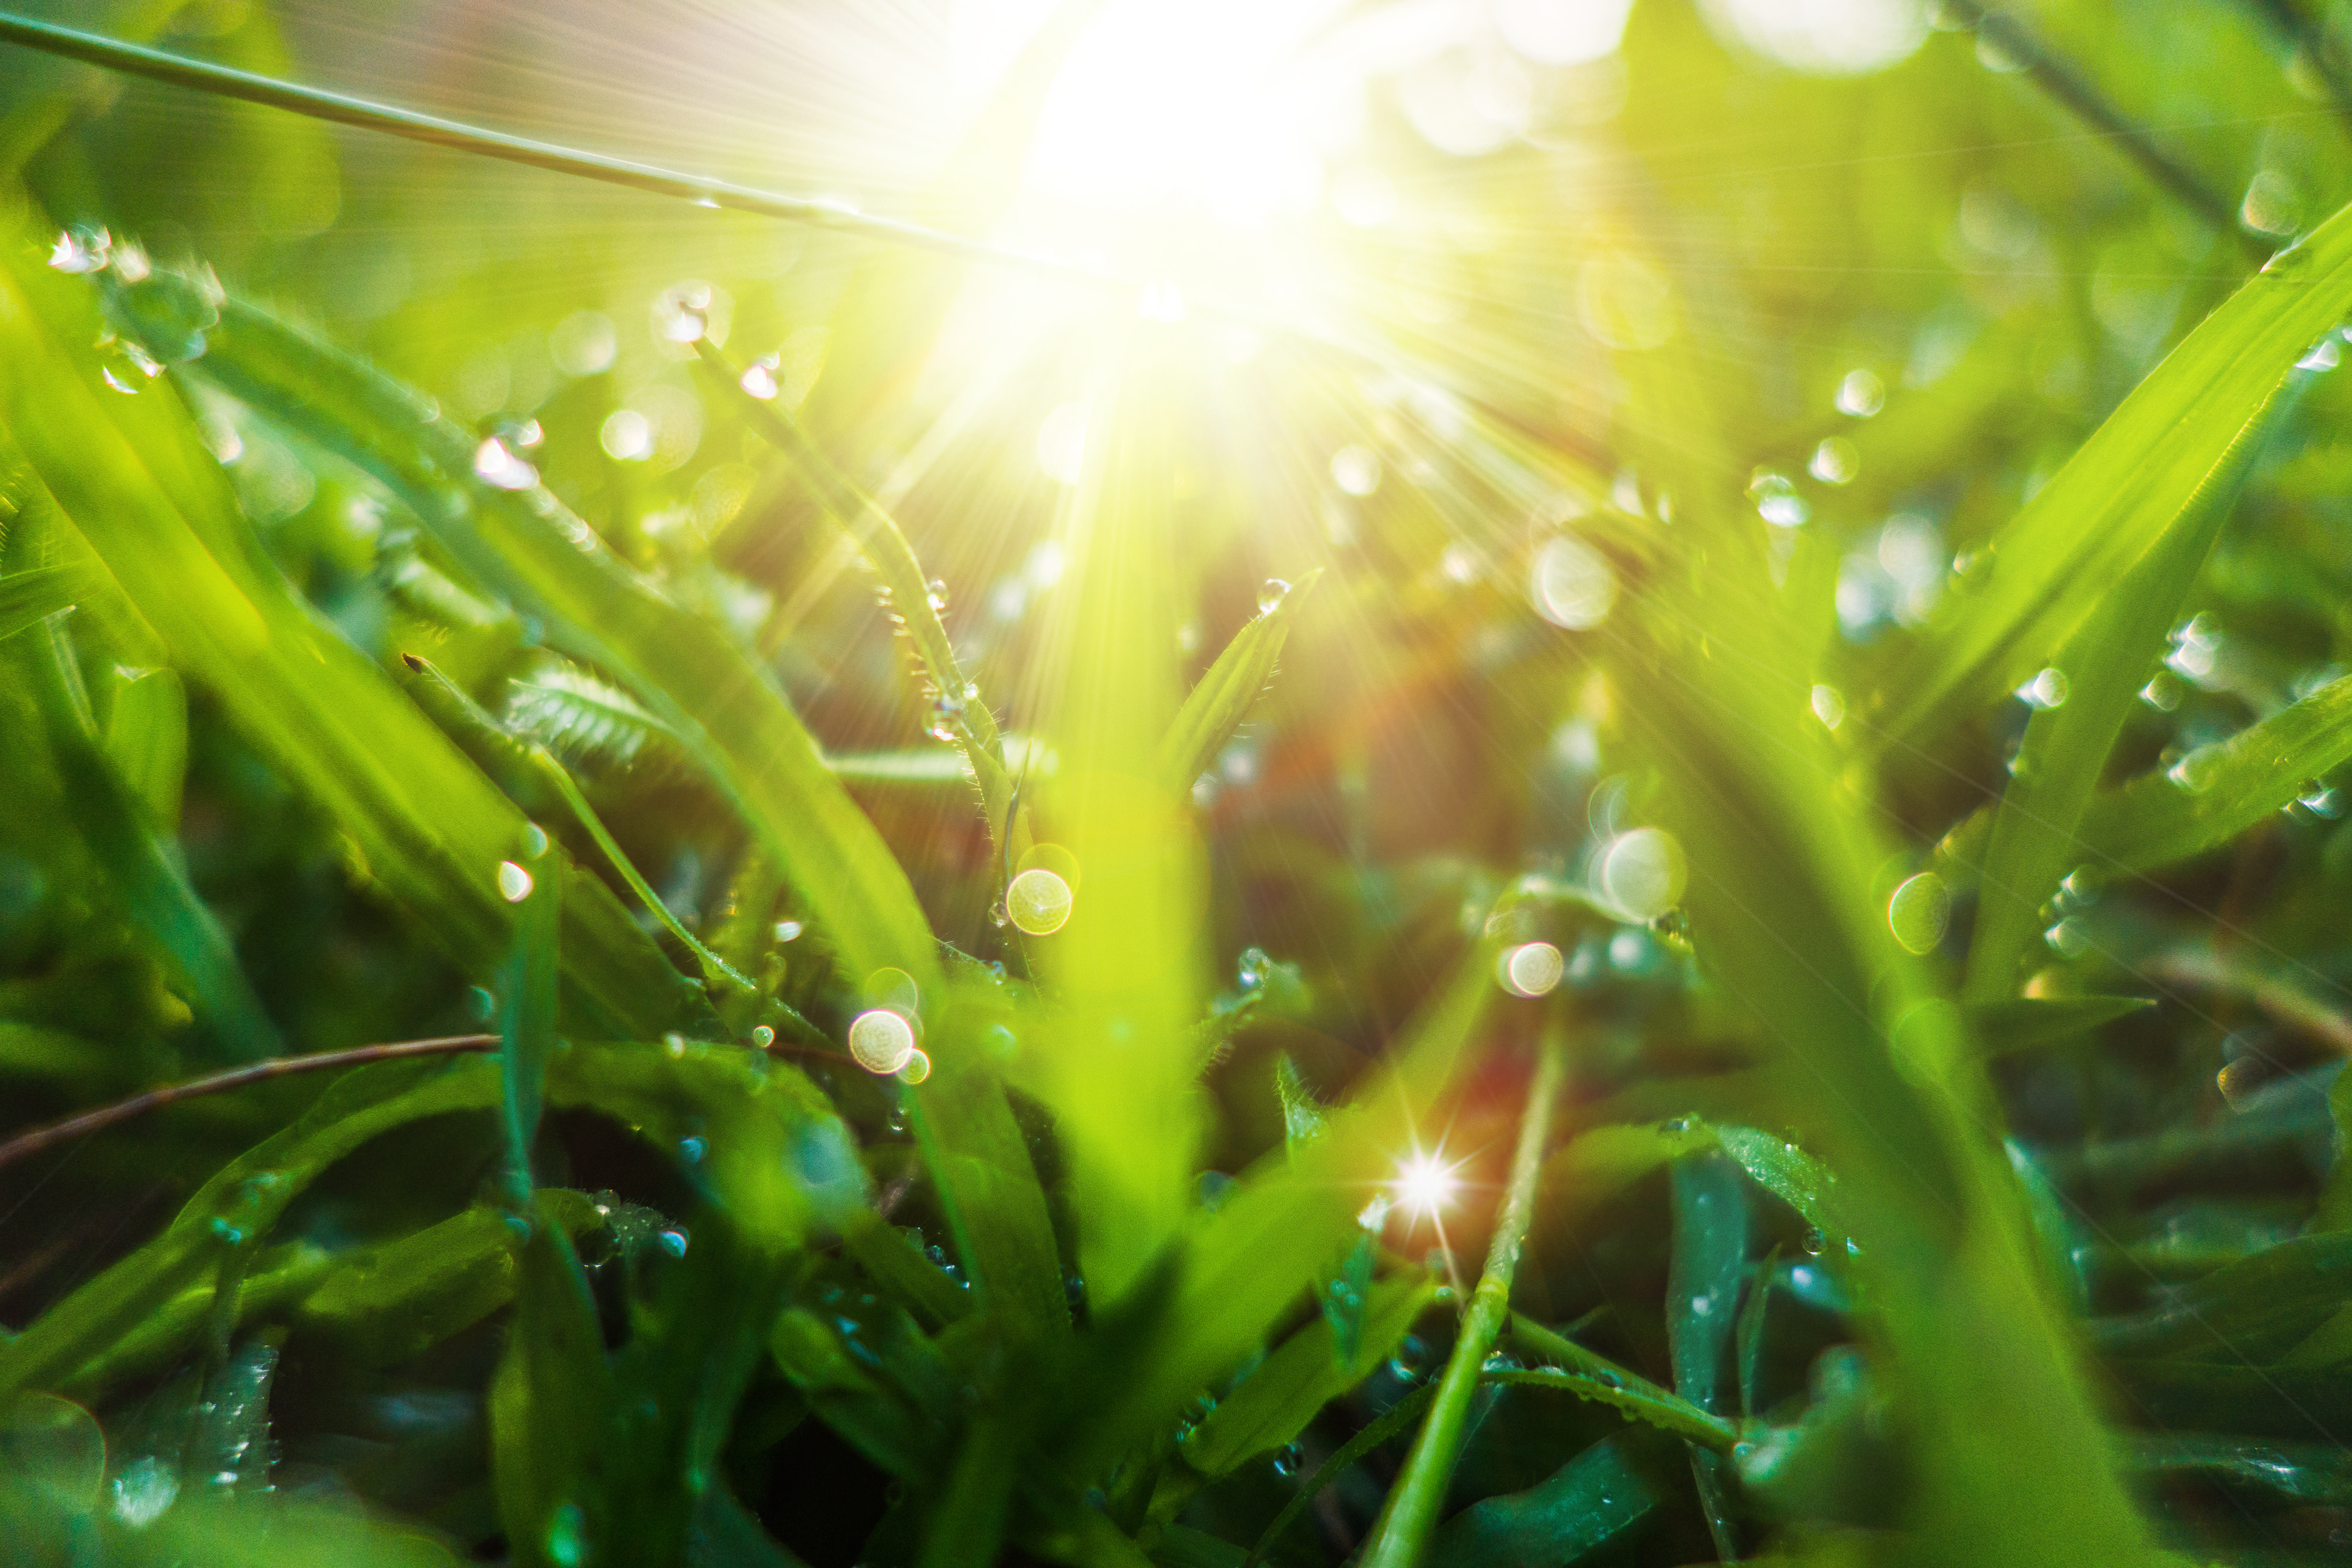
grass, dew, green, refreshing, light, morning, water, nature, vegetation, sunlight, plant, leaf, moisture, aquatic plant, seaweed, freshwater aquarium